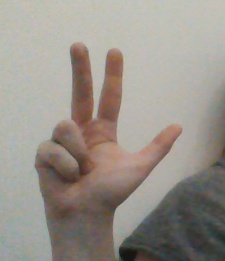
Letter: al